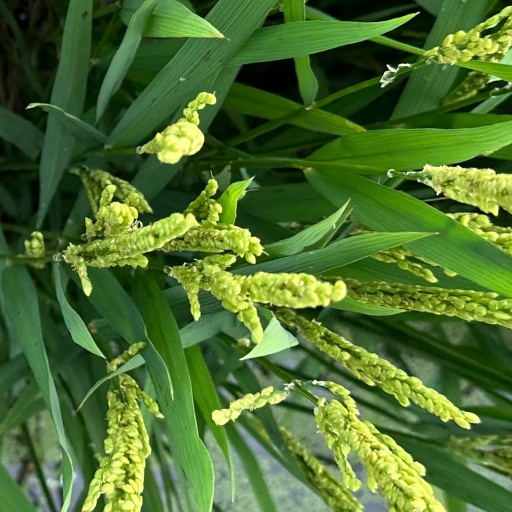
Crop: rice